2003 SEA Games

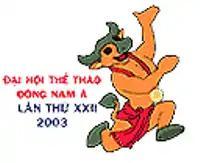
Trau Vang, a golden buffalo, is the official mascot of the games.

The logo of the 2003 Southeast Asian Games is a stylisation of a legendary bird named ""Chim Lac"". Designed by Artist Nguyen Chi Long, it depicts the bird decorated the Ngoc Lu bronze drum, a typical antiquity of the ancient Dong Son Vietnamese culture. The Emblem is composed of harmonious and strong curves that resembles movement and strength upwards represents the Olympic Spirit: ""Faster, Higher and Stronger"". The 5 lines of colours represents the tough and drastic competition in sports. The 10 intersecting circles, the symbol of the Southeast Asian Games Federation, represents the participating nations of the Southeast Asian Games and the Southeast Asian Games itself.